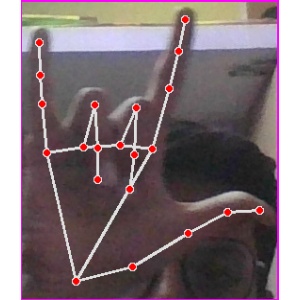
अक्षर: व